Du battant des lames au sommet des montagnes

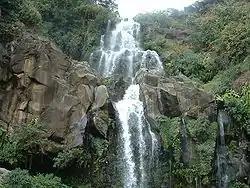
The ravine Saint-Gilles and its waterfalls have served to delimit a concession since at least 1699.

Very quickly, the concessions were divided among the assignees and the land was cut up into several lots. But on Réunion, throughout its history, it has clearly been Parisian customary law that has guided the rights of succession. It stipulates that goods are to be divided equally among all heirs, regardless of relative age or sex.